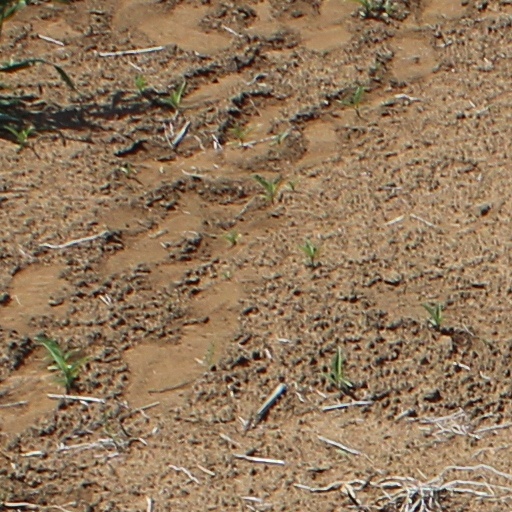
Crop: wheat